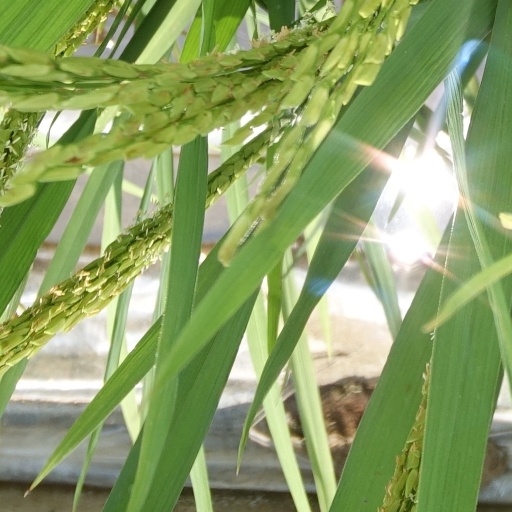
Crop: rice